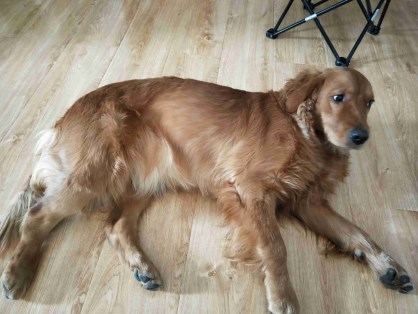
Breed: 5355-n000126-golden_retriever